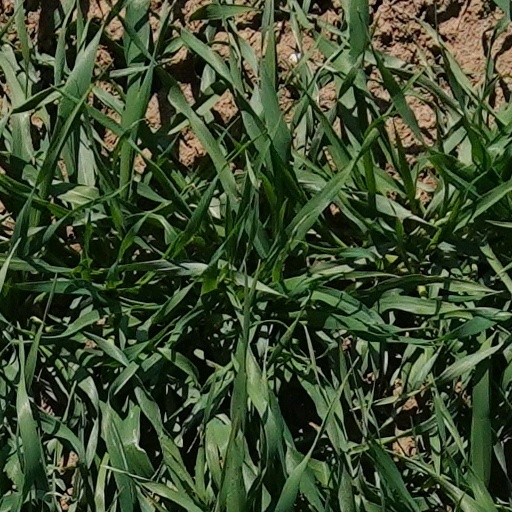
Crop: wheat